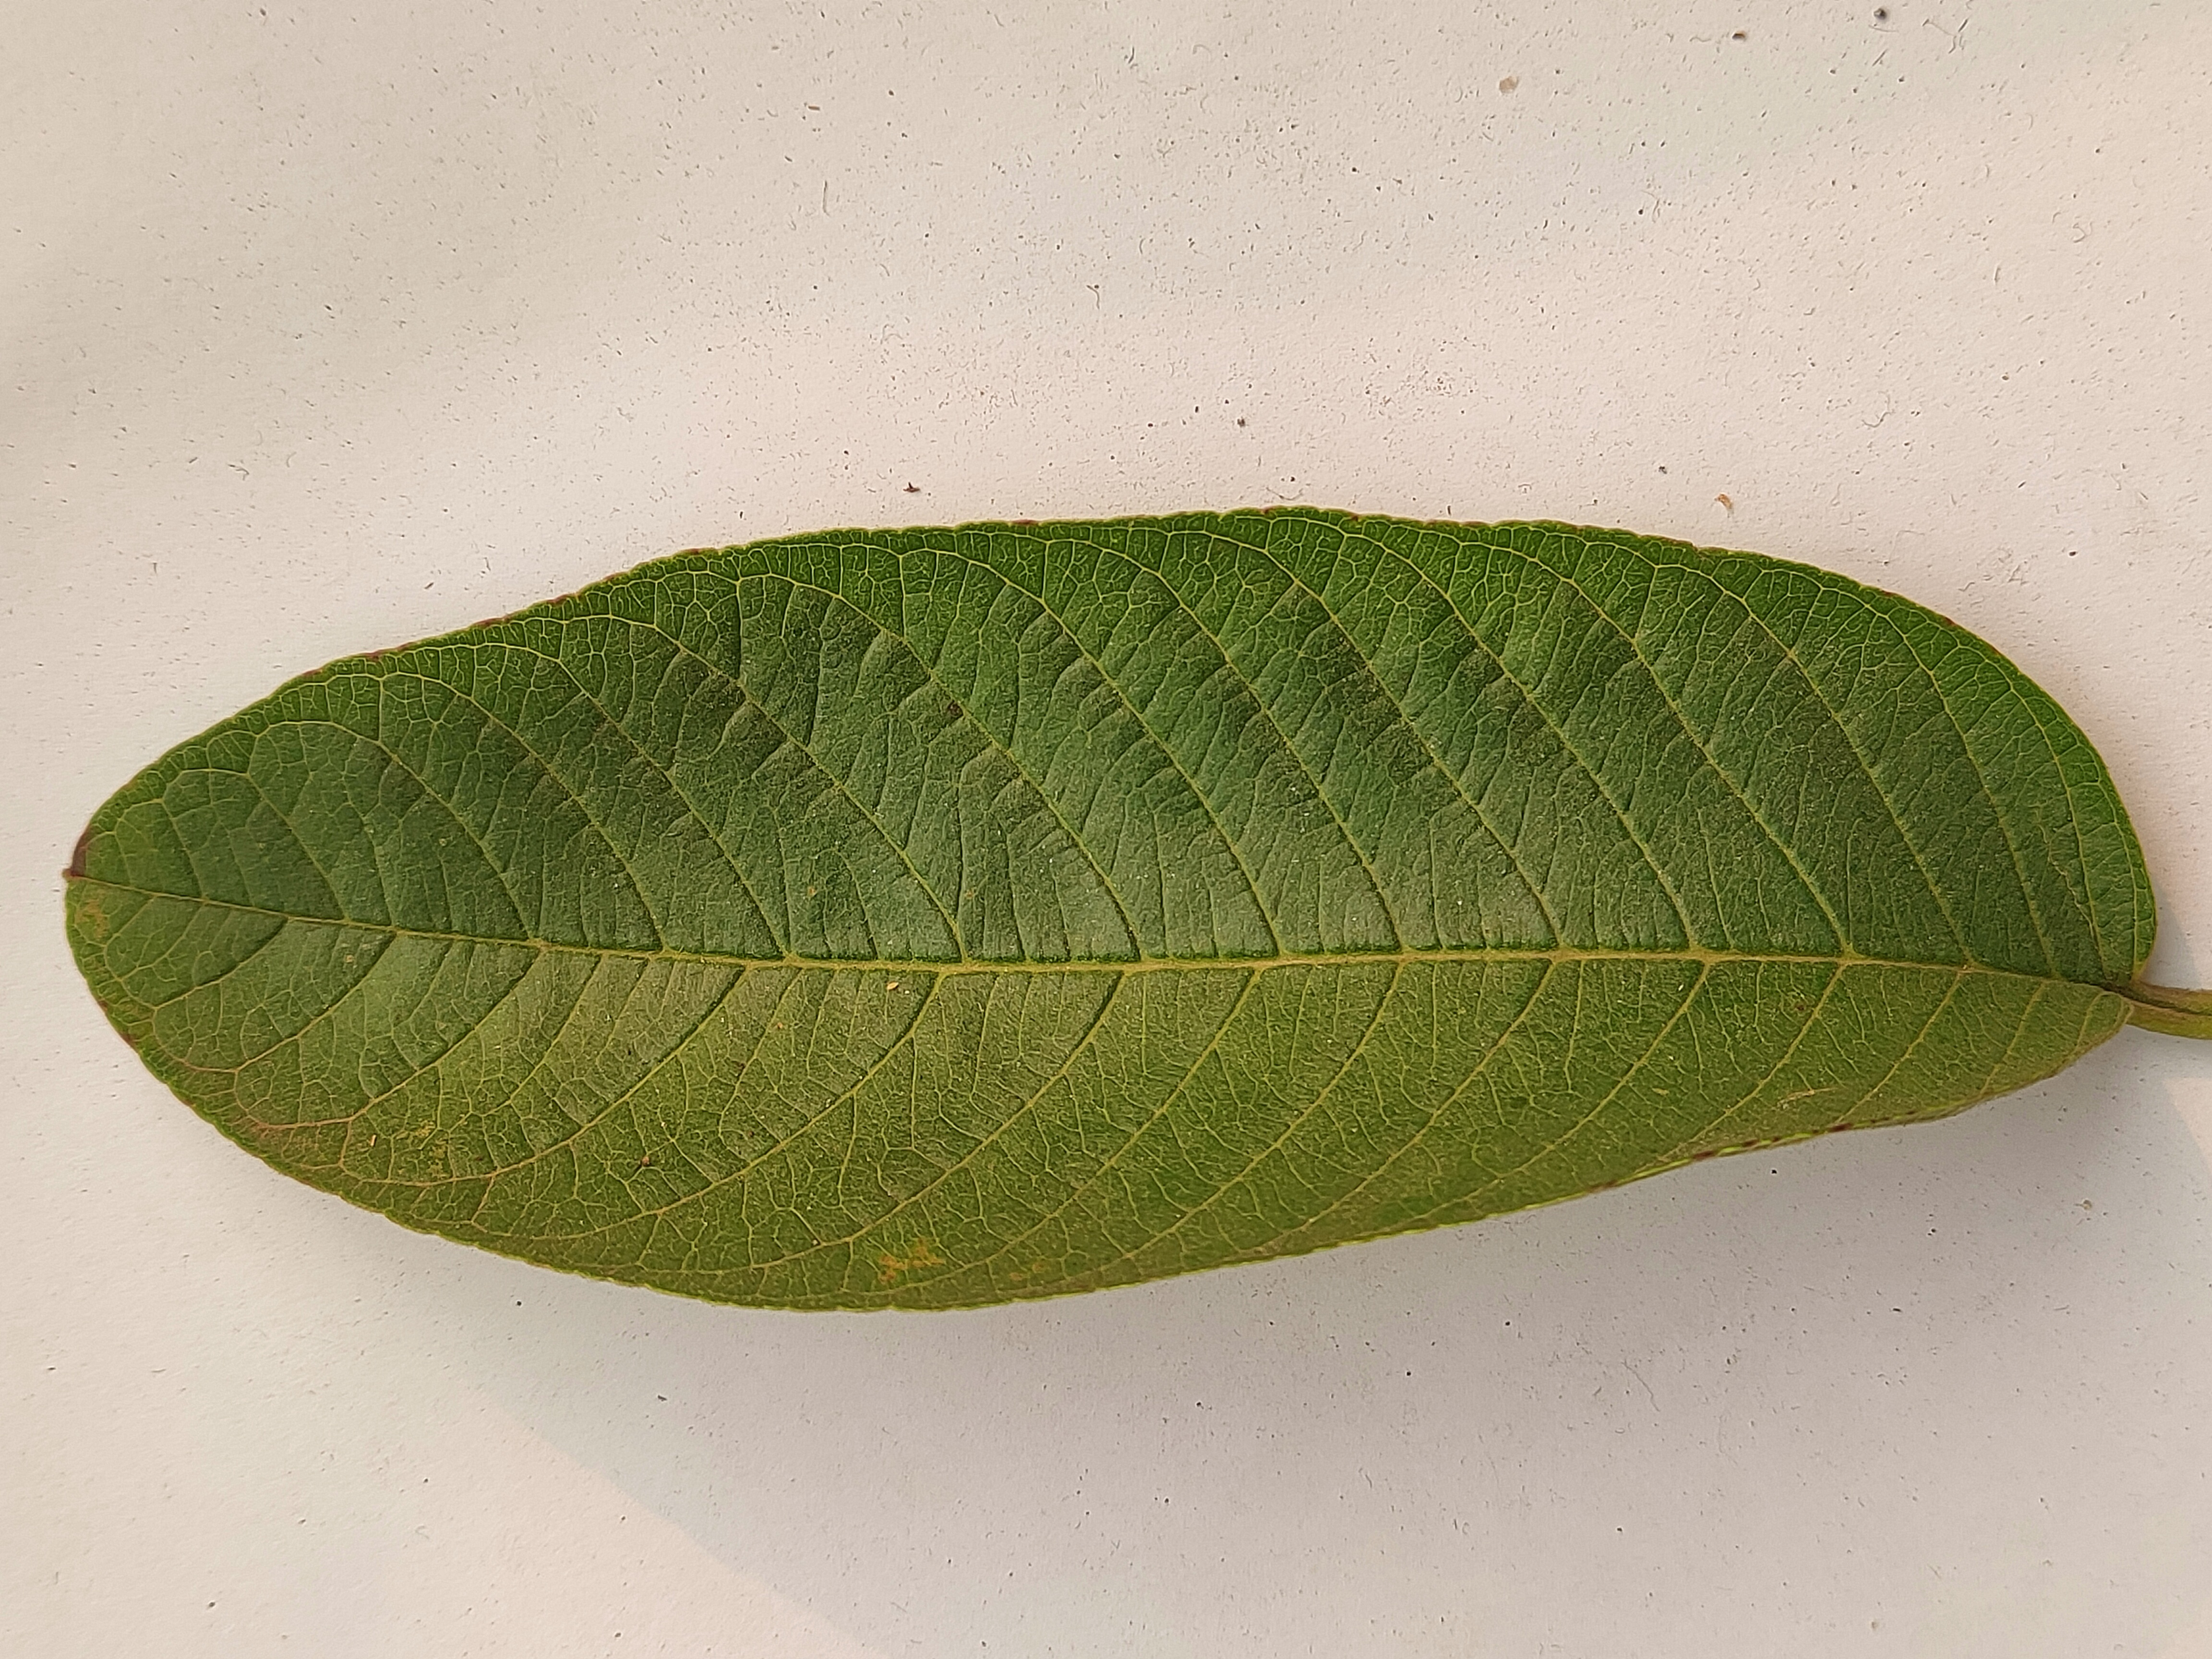
Leaf variety: Guava